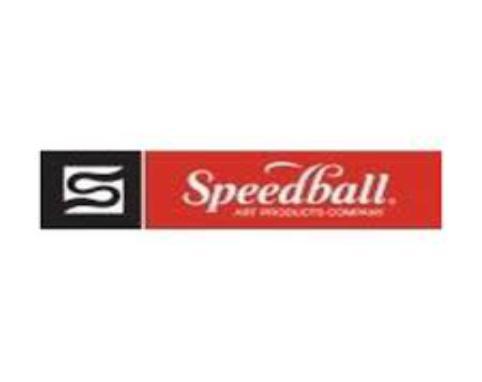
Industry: Necessities